Football League 100th Championship Challenge

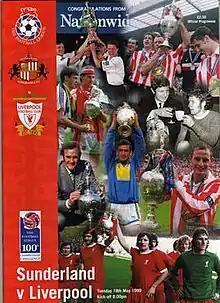
The match programme cover

The Football League 100th Championship Challenge was a football match organised by the Football League and played to commemorate the 100th edition of the Football League First Division being completed. It was played between the winners of the competition's 100th edition, and the record winners of the competition at the time. It was held at the Stadium of Light on 18 May 1999, two days after the end of the Premier League season. The match was played between Sunderland, champions of the 1998–99 Football League First Division (the second-tier of English football at the time), and Liverpool, 18-time Football League champions (all first-tier titles).